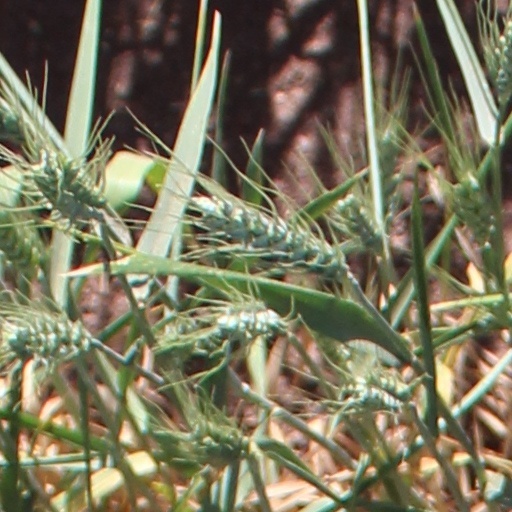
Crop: wheat